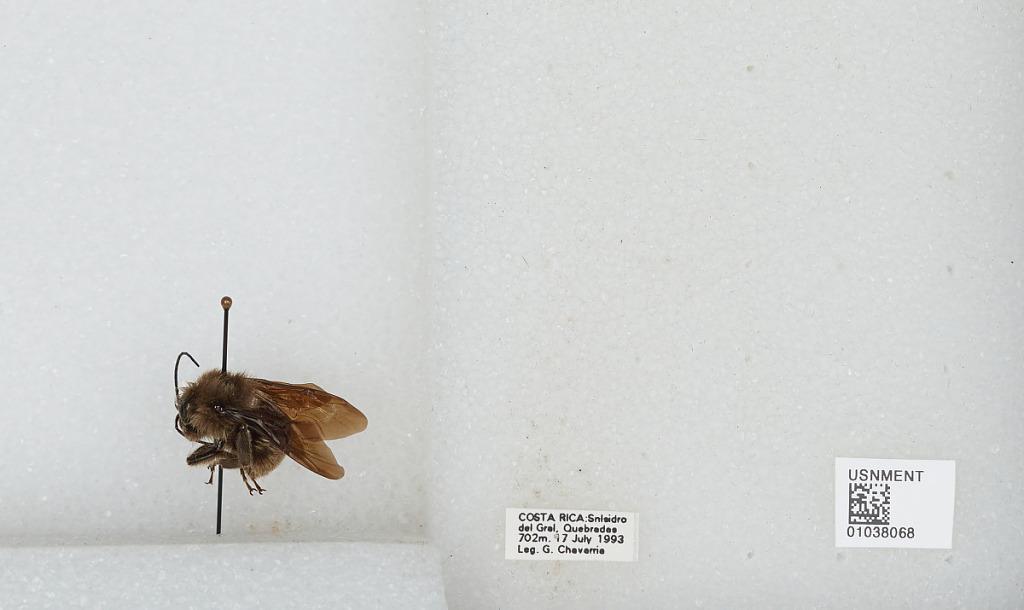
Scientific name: Bombus (Megabombus) pullatus Franklin
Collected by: G. Chavarria
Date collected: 1993-7-17
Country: Costa Rica
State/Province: San Josè
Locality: Quebradas, San Isidro del General